Caspar Peter Bügel

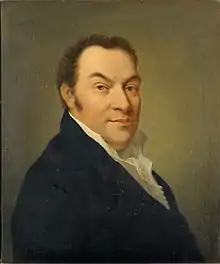
Portrait by C. A. Lorentzen

Caspar Peter Bügel (4 March 1759 – 1 September 1817) was a Danish merchant and landowner. He owned Ringsted Abbey where a family mausoleum was inaugurated after his death. His wife Catharina Maria Bügel socialized with some of the leading figures of the Danish Golden Age after she became a widow in 1817.